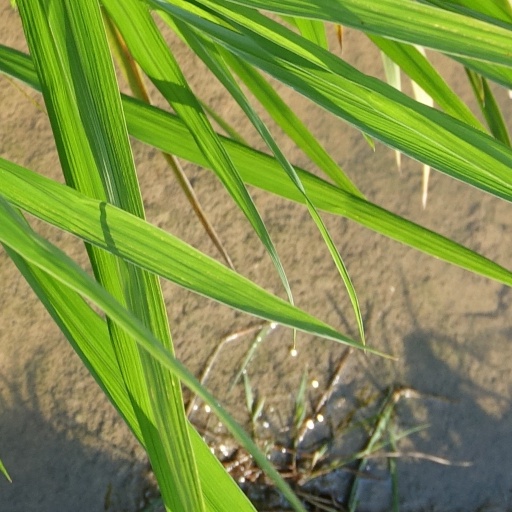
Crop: rice